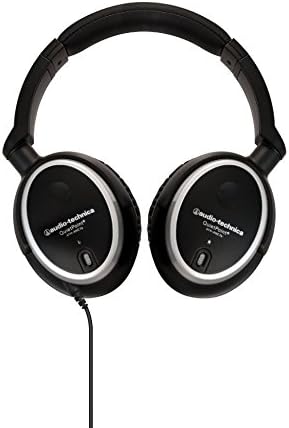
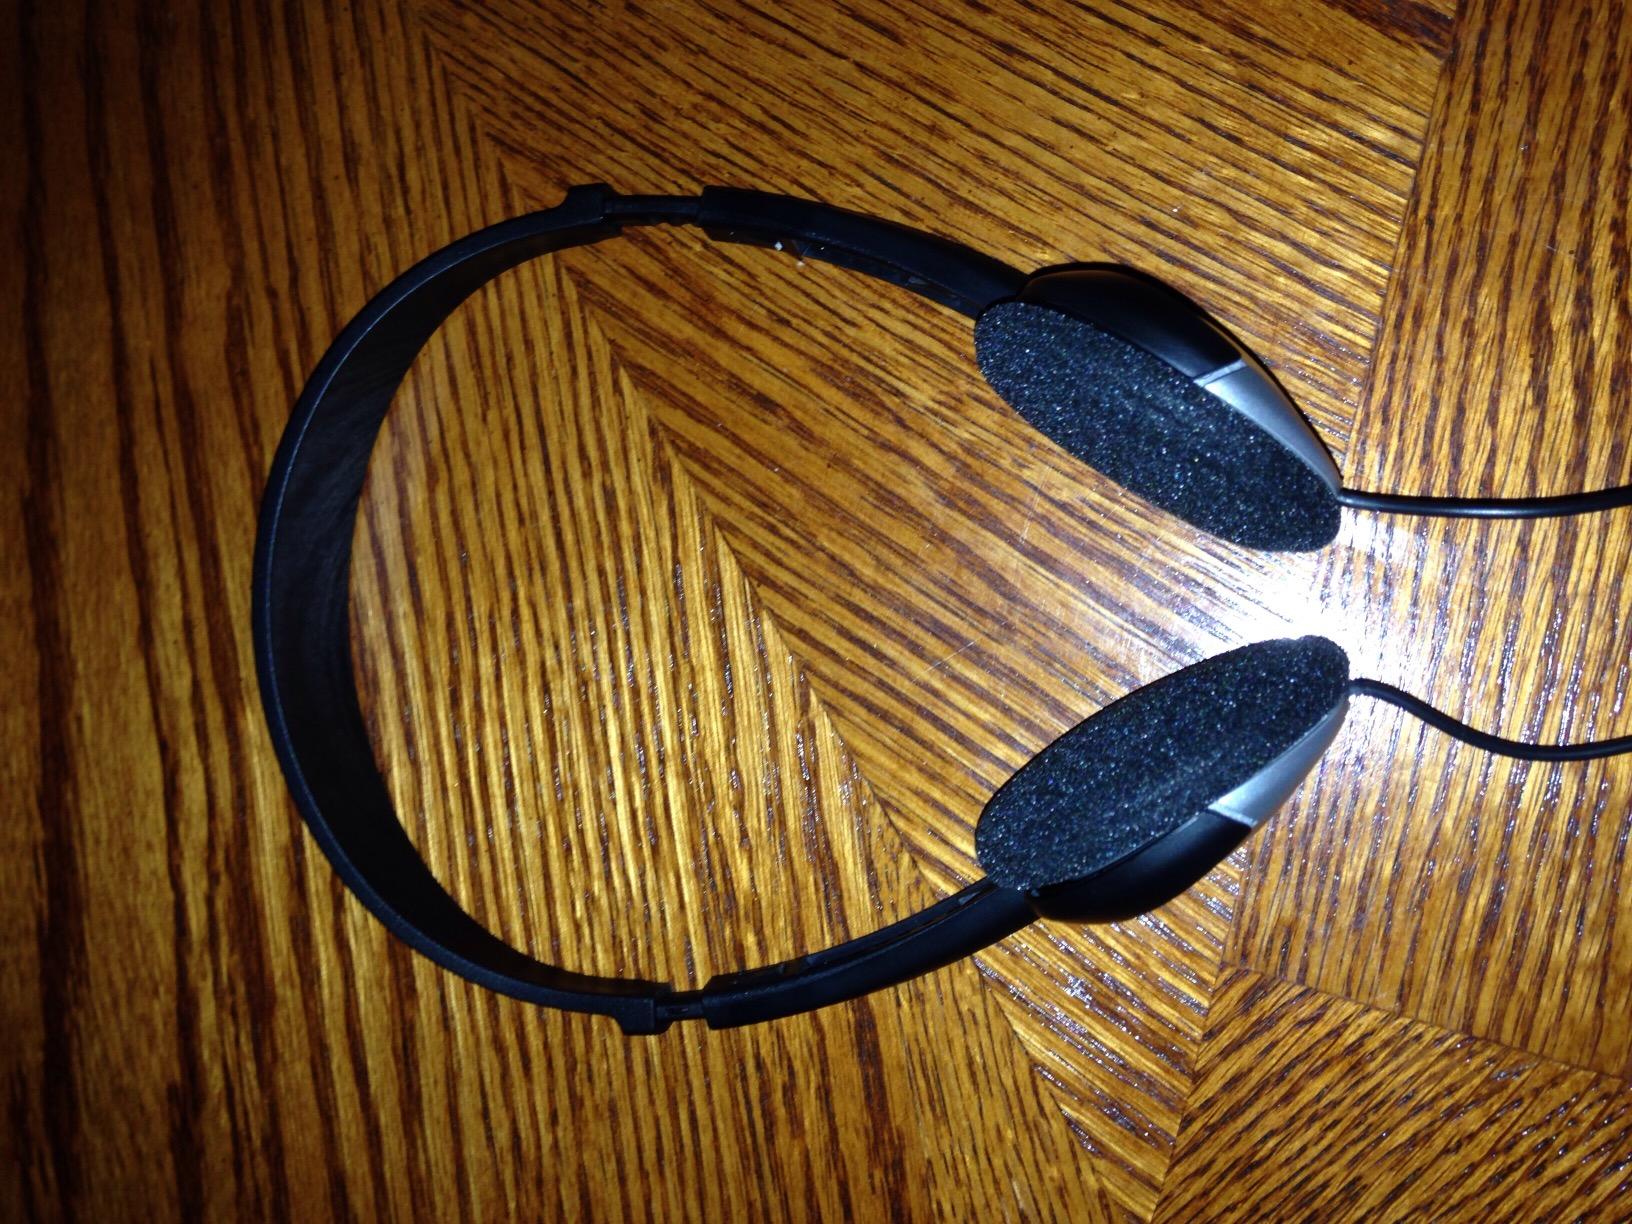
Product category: headphones
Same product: no